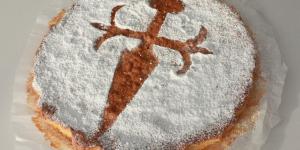
tarta de santiago con thermomix